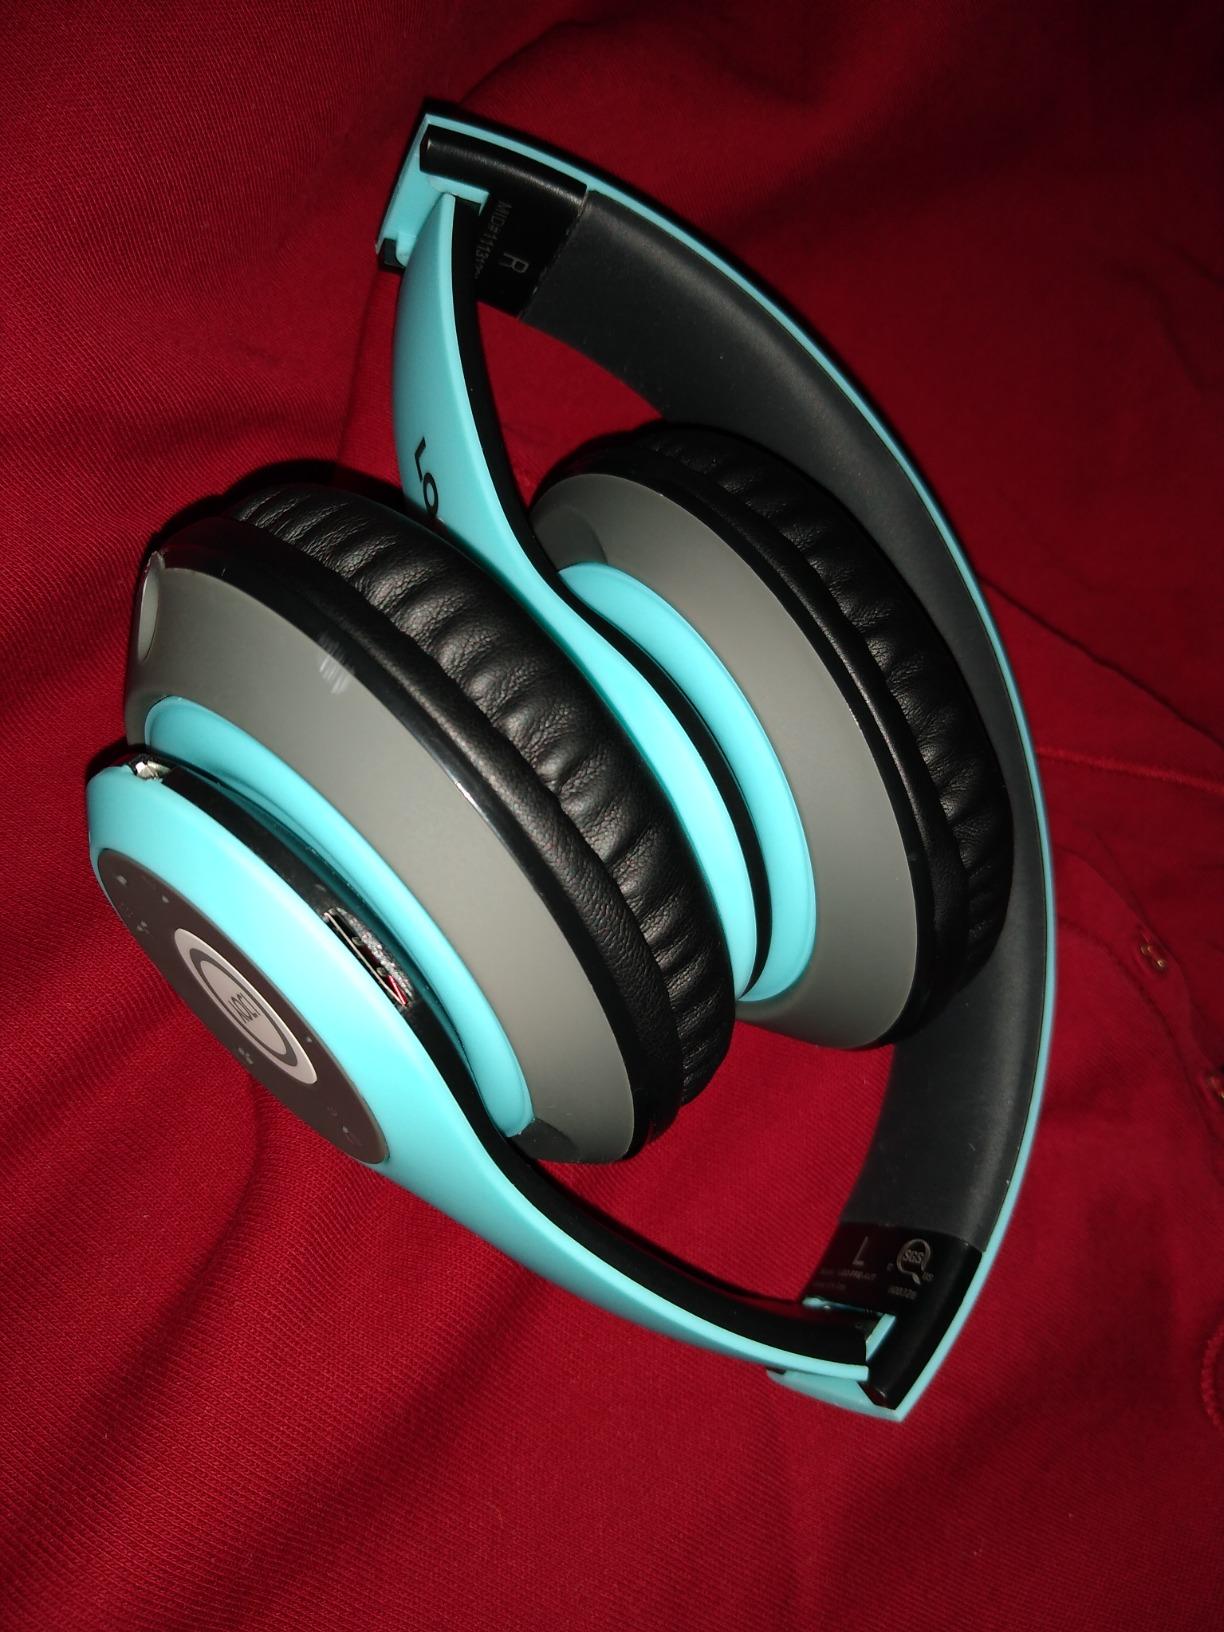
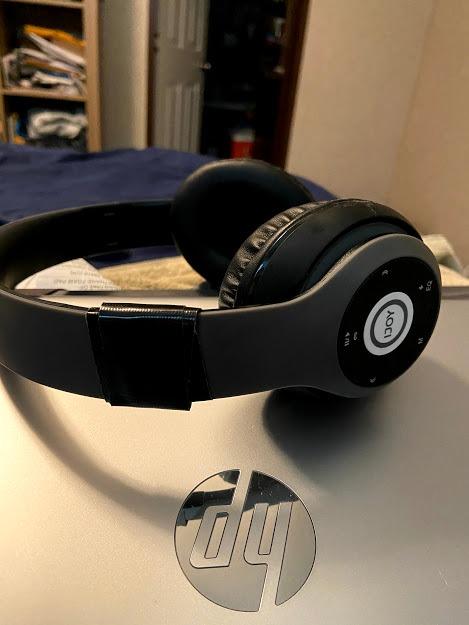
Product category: headphones
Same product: no